AMC straight-6 engine

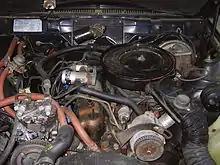
Engine bay of a 1980 AMC Spirit AMX with 258 and emissions controls

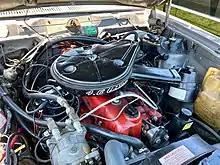
VAM 4.6 L engine

The was produced from 1971 through 1990. It featured an undersquare bore and stroke; it was otherwise similar to the 199 and 232 (Note: Starting in the mid-1970s the 258's bore and stroke was changed to a bore over a 3.75" stroke. This allowed one block to be used for both the 232 and 258 and the same crankshaft blank could be milled to the two different strokes).